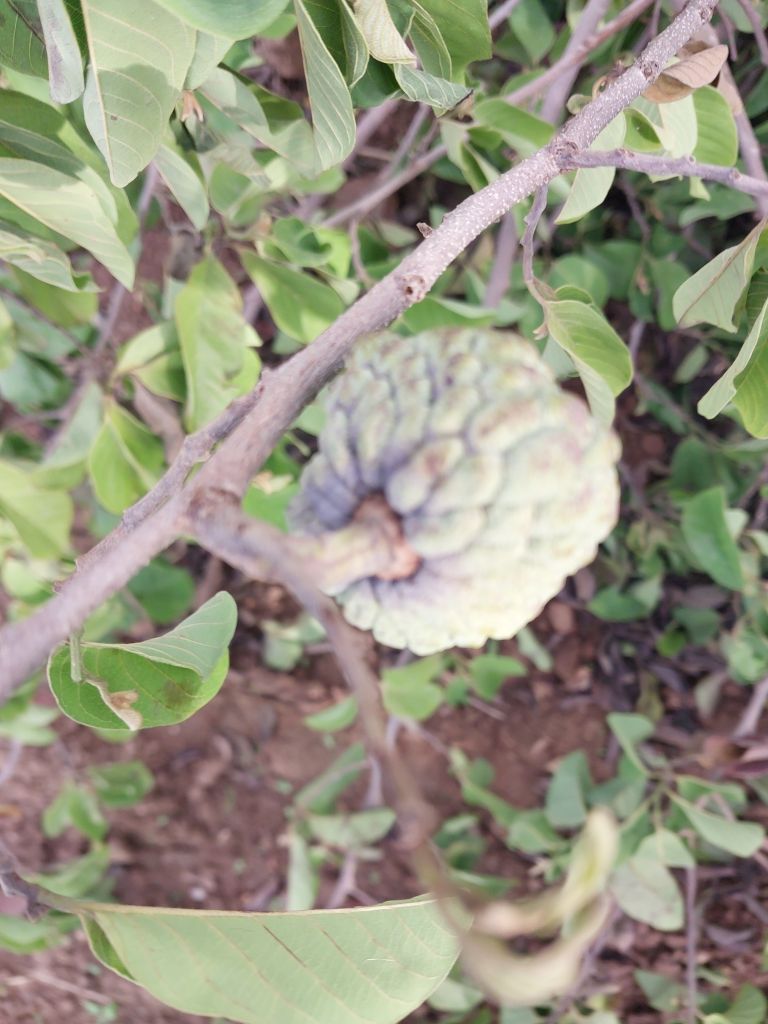
Disease label: Blank Canker